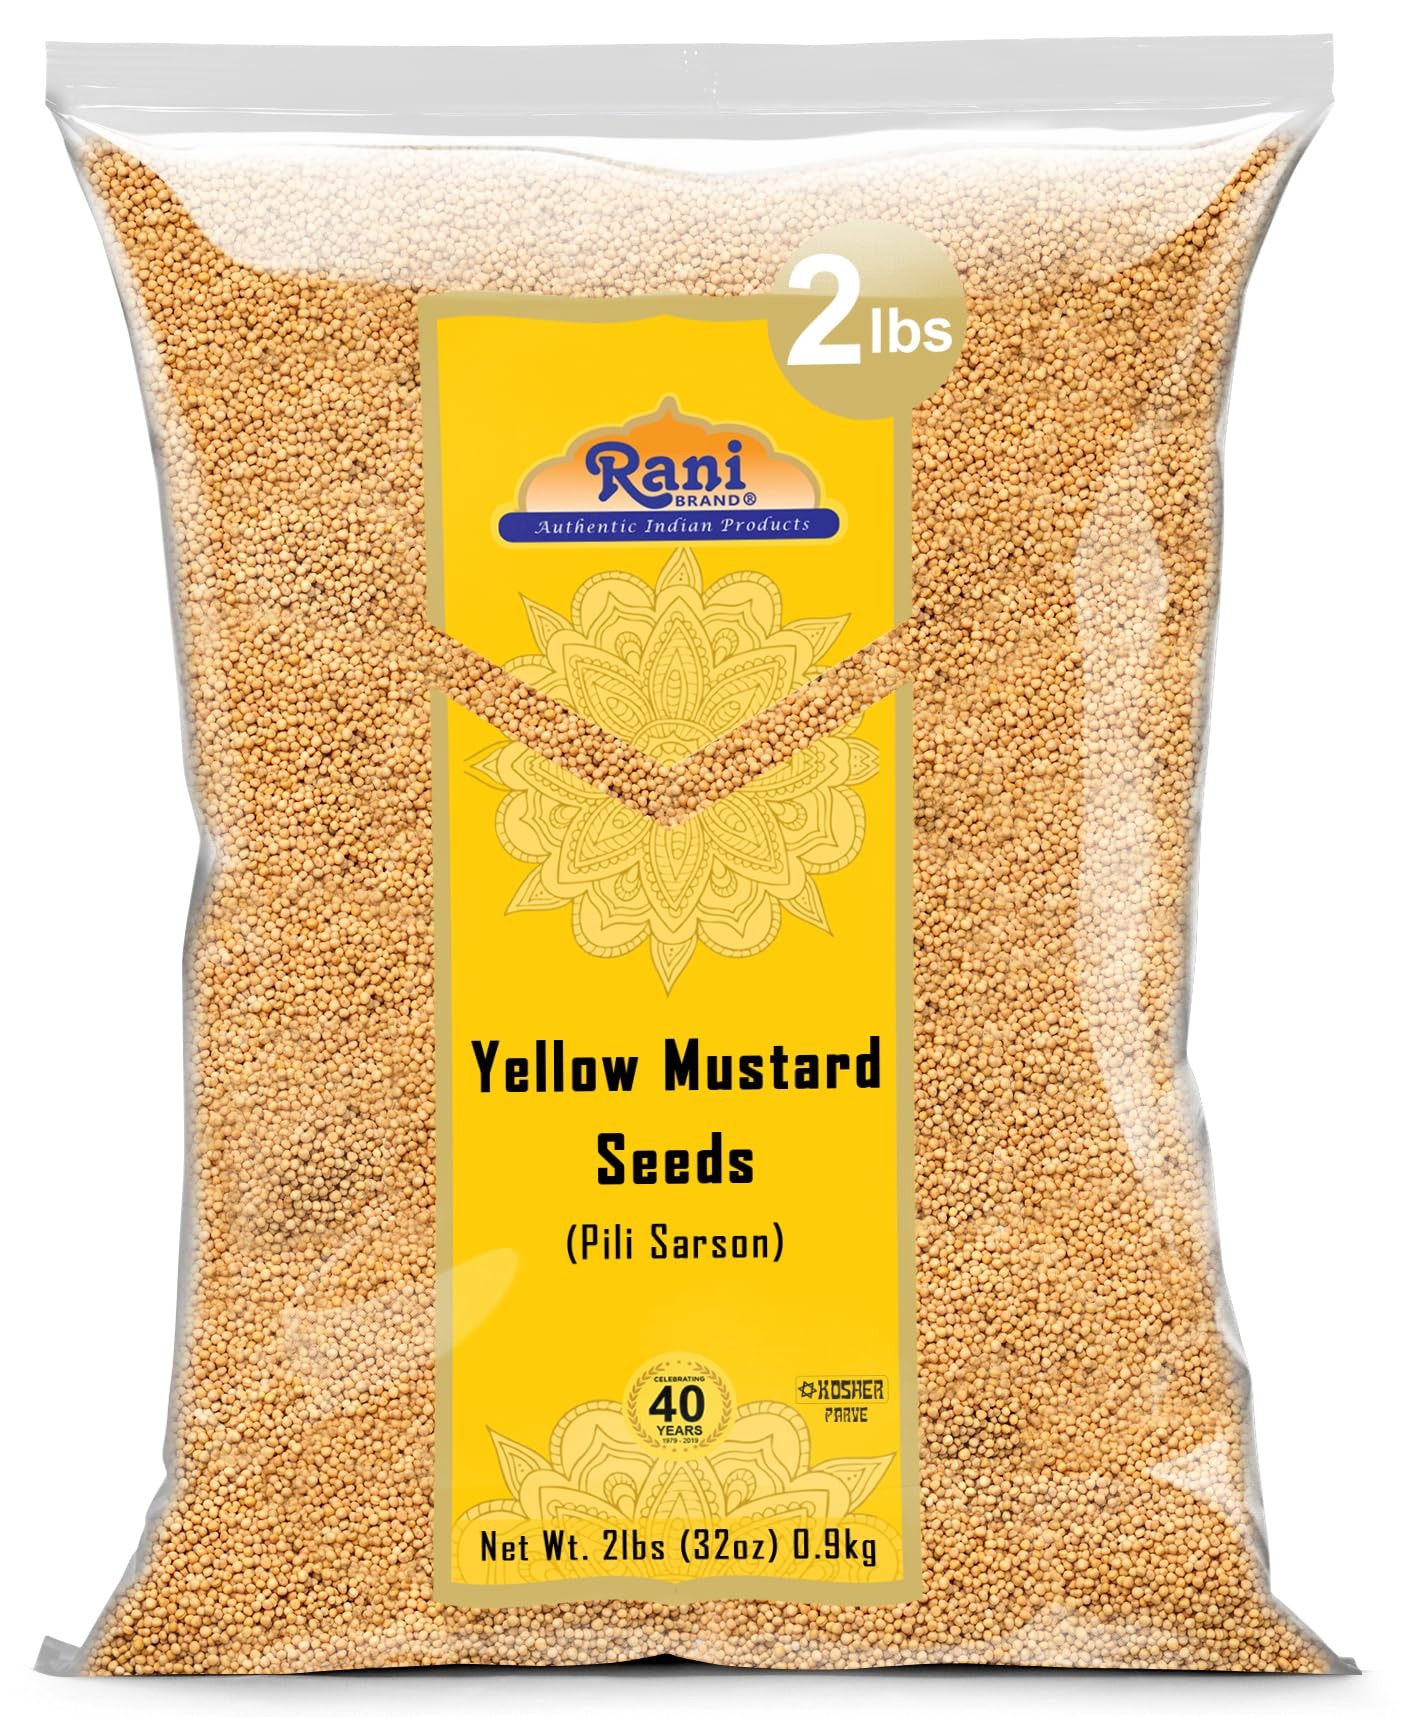
Item Name: Rani Yellow Mustard Seeds Whole Spice 32oz (2lbs) 908g ~ All Natural | Vegan | Gluten Friendly | NON-GMO | Kosher | Indian Origin
Bullet Point 1: You'll LOVE our Yellow Mustard Seeds by Rani Brand--Here's Why:
Bullet Point 2: ❤️Now KOSHER! 100% Natural, Non-GMO, No Preservatives, Vegan, Gluten Friendly PREMIUM Gourmet Food Grade Spice.
Bullet Point 3: ❤️Packed in a no barrier Plastic Bag, let us tell you how important that is when using this, potent of all Indian Spices!
Bullet Point 4: ❤️Rani is a USA based company selling spices for over 40 years, buy with confidence!
Bullet Point 5: ❤️Net Wt. 32oz (2lbs) 908g, Authentic Indian Product, Product of India, Alternative Name: (Indian) Pili Sarson
Product Description: <b>Yellow Mustard</b>A Little History! <br> There are 3 main verities of mustard seeds yellow, brown and black grown in India. The seeds of the plant are the spice. Yellow mustard seeds are pale tan in color have a smooth finish. The Seeds have a sharp nutty flavor that adds heat to any dish. The plant has beautiful bright yellow flowers that can be seen miles away when in bloom. <br> <br> Product Type: Seeds <br> Packaging: Plastic Jar<br> Net Wt. 7oz (200g)<br> Product of India <br> <br> Alternative Name (Indian) Rai Seeds
Value: 32.0
Unit: Ounce

Price: 14.99